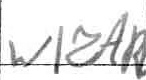
Label: Wizards